Mount Eagle (plantation)

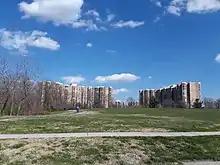
The Montebello Condominiums, erected on the former site of Mount Eagle after its 1968 demolition.

In 1789 Fairfax, by now a priest in the Episcopal Church, purchased from Bennet and built Mount Eagle, where he lived from 1790 until his death in 1802. Fairfax, a great friend of Washington, hosted Washington’s last meal away from Mount Vernon, on December 7, 1799. After the death of his wife, Jane Donaldson Fairfax, on 1 July 1805, the balance of their property was distributed amongst their heirs. His eldest son, Thomas, was executor of the estate, and began leasing out Mount Eagle with the first advertisement appearing in the Alexandria Gazette in 1806, placed by his cousin John Herbert. Herbert had either bought the property or was acting as Thomas's agent. His half-sister, Anne, and her husband filed suit in 1807 for an accounting of the estate that dragged through the courts until 1829 when it was decided against them. Herbert placed another advertisement in 1811 and his brother, William Herbert, sold the estate to Walter Jenifer six years later. Jenifer had financial problems the following year and attempted to sell Mount Eagle, but could not do so as the deed had not been recorded and the property reverted to William Herbert. He sold it to George Mason VI in 1825, but he only lived there for a few years before moving to Gunston Hall, and was only able to intermittently lease it, possibly because of its small size.